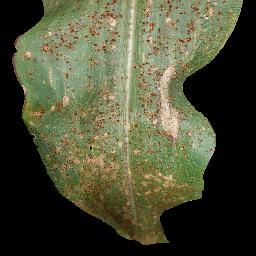
Label: Corn_(Maize)___Common_Rust